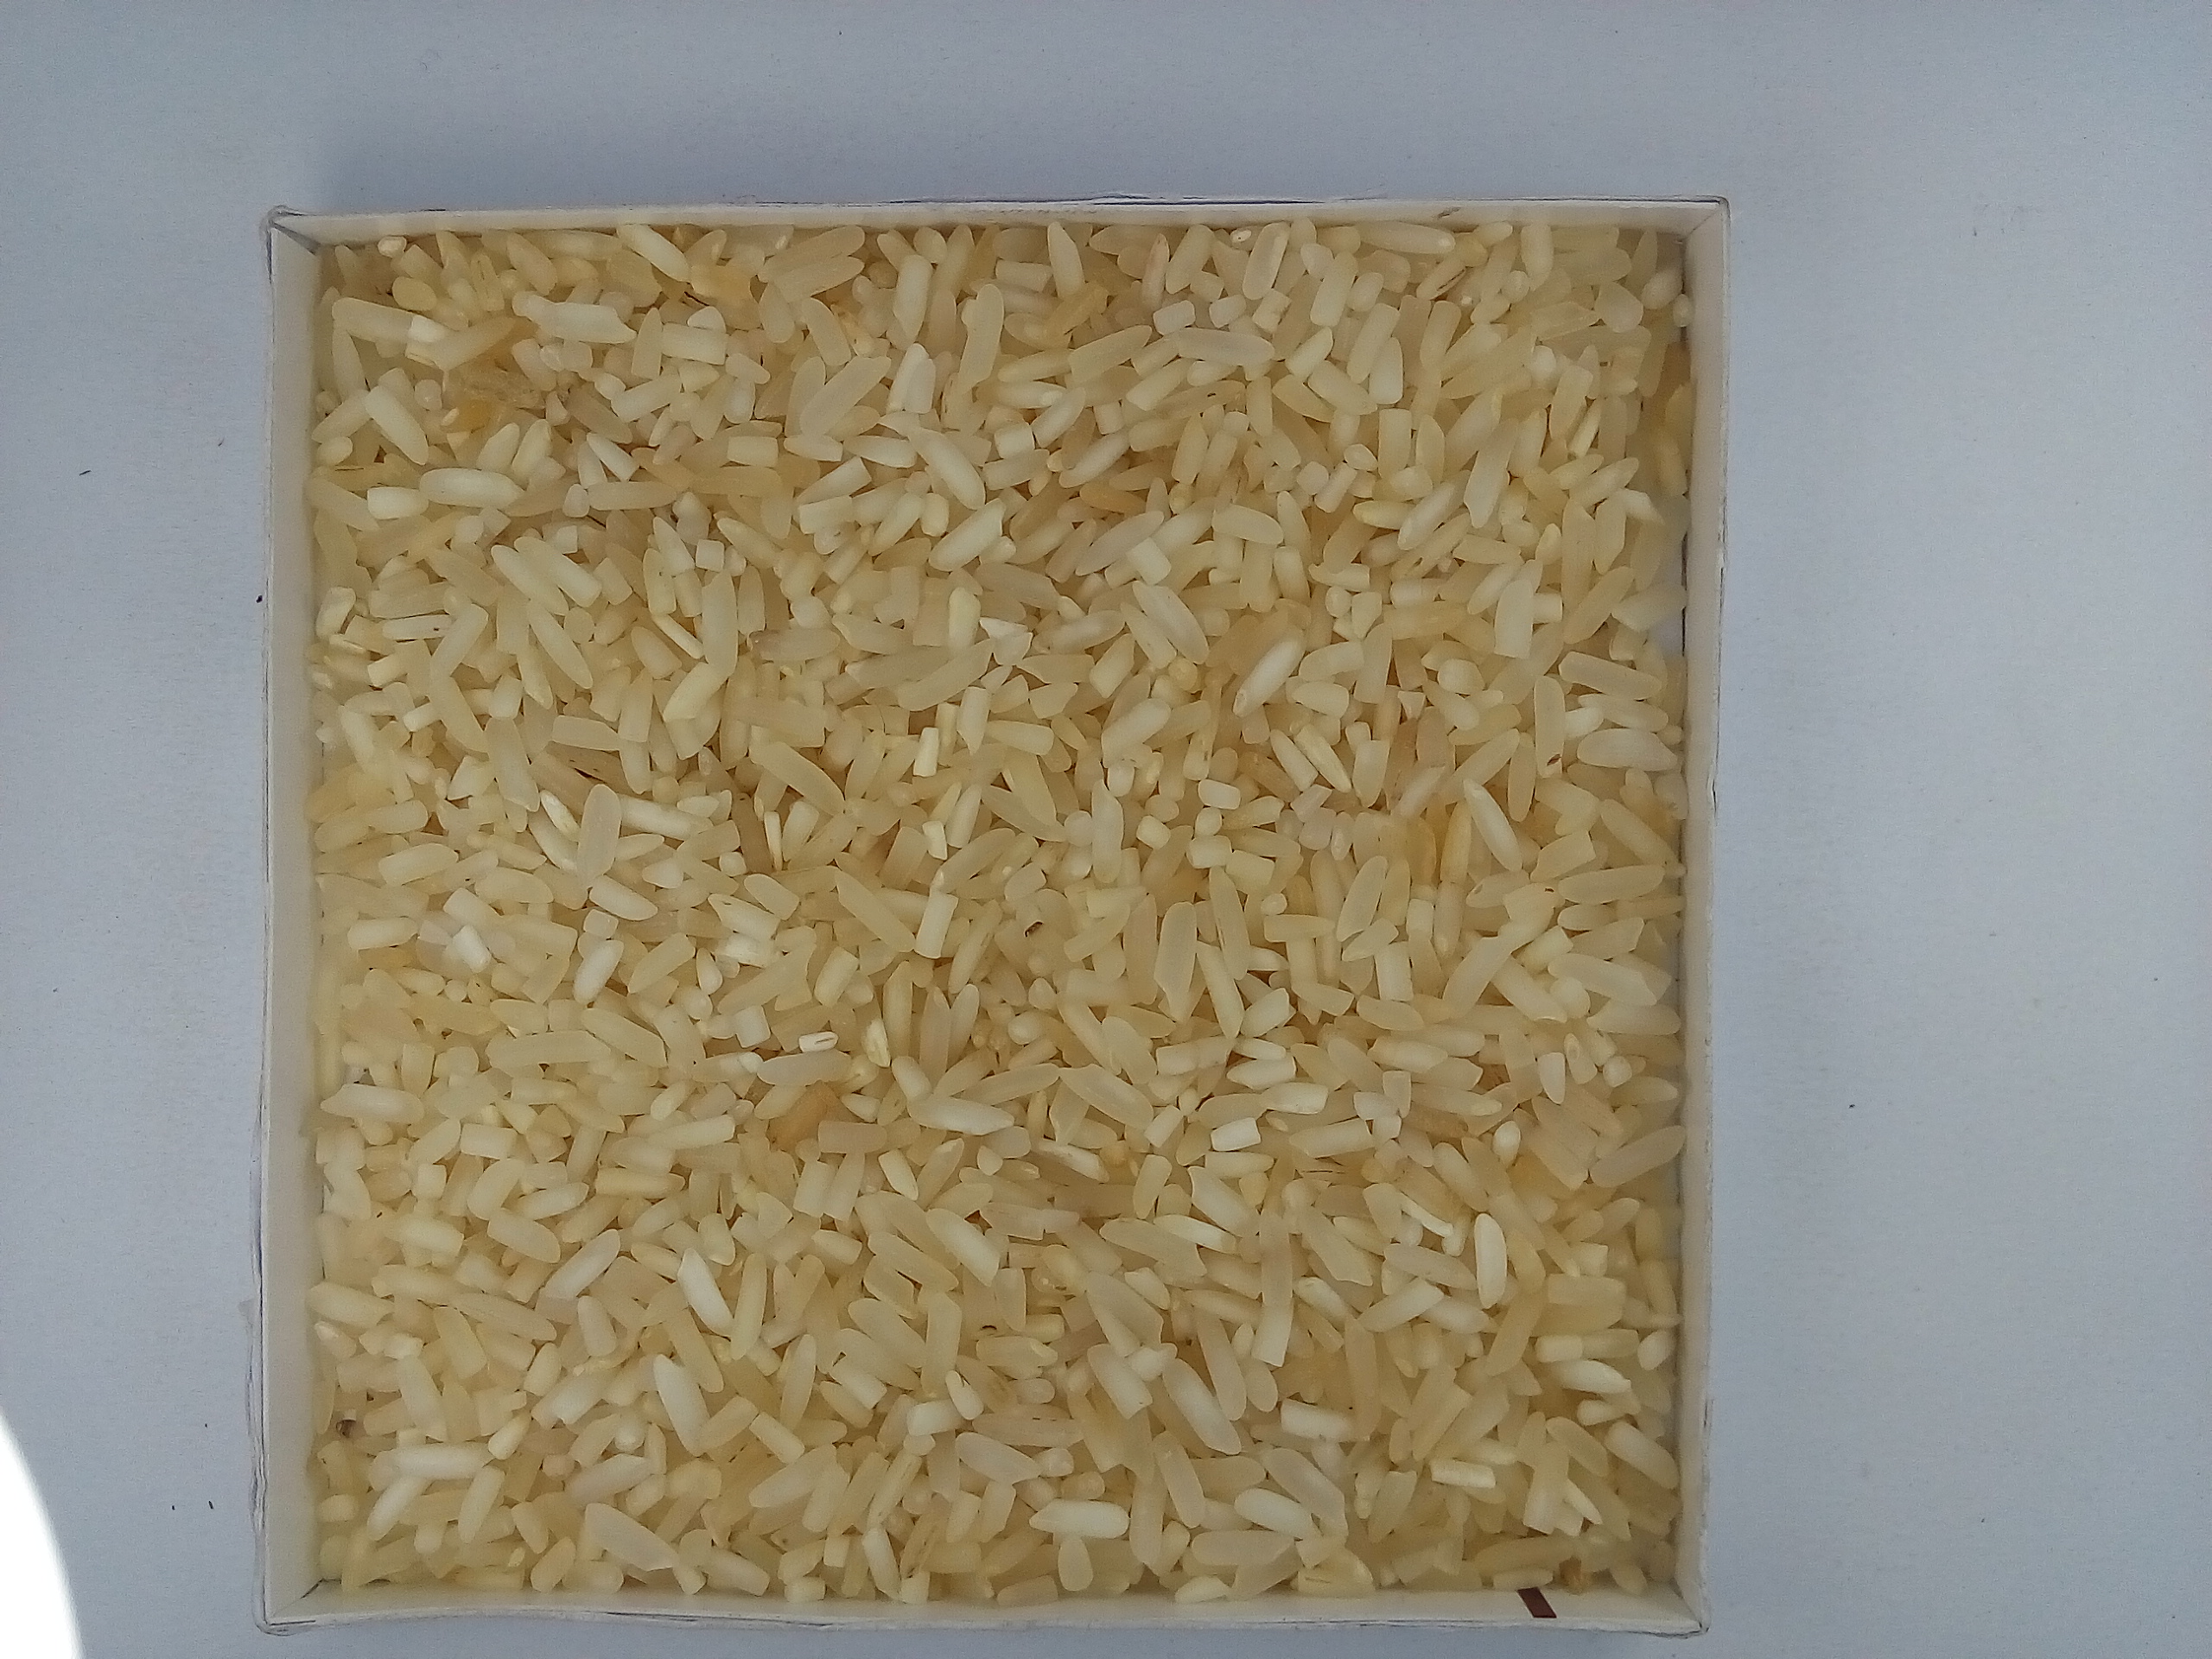
Rice seed variety: Unknown